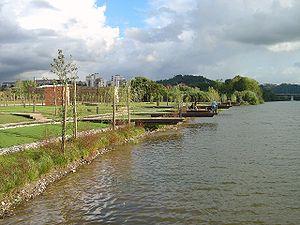
Le Mondego est le seul fleuve avec le Sado coulant uniquement au Portugal. Long de 234 km, il prend naissance dans la Serra da Estrela près de Gouveia à 1 360 m d'altitude.